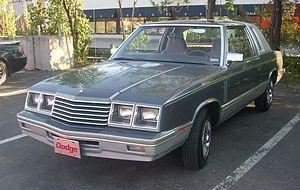
La Dodge 400 était une voiture de taille moyenne construite par Dodge. Elle est semblable à la Chrysler LeBaron de la même époque. La 400 a été introduite en 1981, mais elle a été renommée et intégrée dans la gamme des Dodge 600 deux ans plus tard.